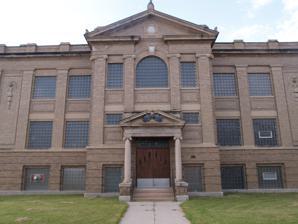
Building: Devils Lake Masonic Temple
Country: United States of America
Year built: 1916
United States historic place Devils Lake Masonic Temple U.S. National Register of Historic Places Devils Lake Masonic Temple in 2005 Show map of North Dakota Show map of the United States Location 403 Sixth St., Devils Lake, North Dakota Coordinates 48°6′50″N 98°48′33″W / 48.11389°N 98.80917°W / 48.11389; -98.80917 Area less than one acre Built 1916 Architect Shannon, Joseph A.; Fieldseth & Johnson Architectural style Neoclassical NRHP reference No. 01000923 Added to NRHP September 01, 2001 The Devils Lake Masonic Temple in Devils Lake, North Dakota is a Masonic building from 1916. It was listed on the National Register of Historic Places (NRHP) in 2001. Its NRHP nomination asserts that the building "possesses an outstanding collection of stylistic elements which typify the Classical Revival style. It stands as a detached building with each facade reflecting the principles of the Classical Revival and its concerns for proportion and symmetry as interpreted by its designer, local architect, Joseph A. Shannon (1859 -1934)." References